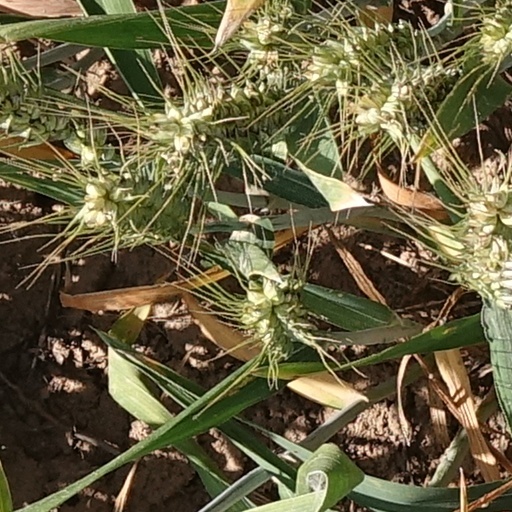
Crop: wheat